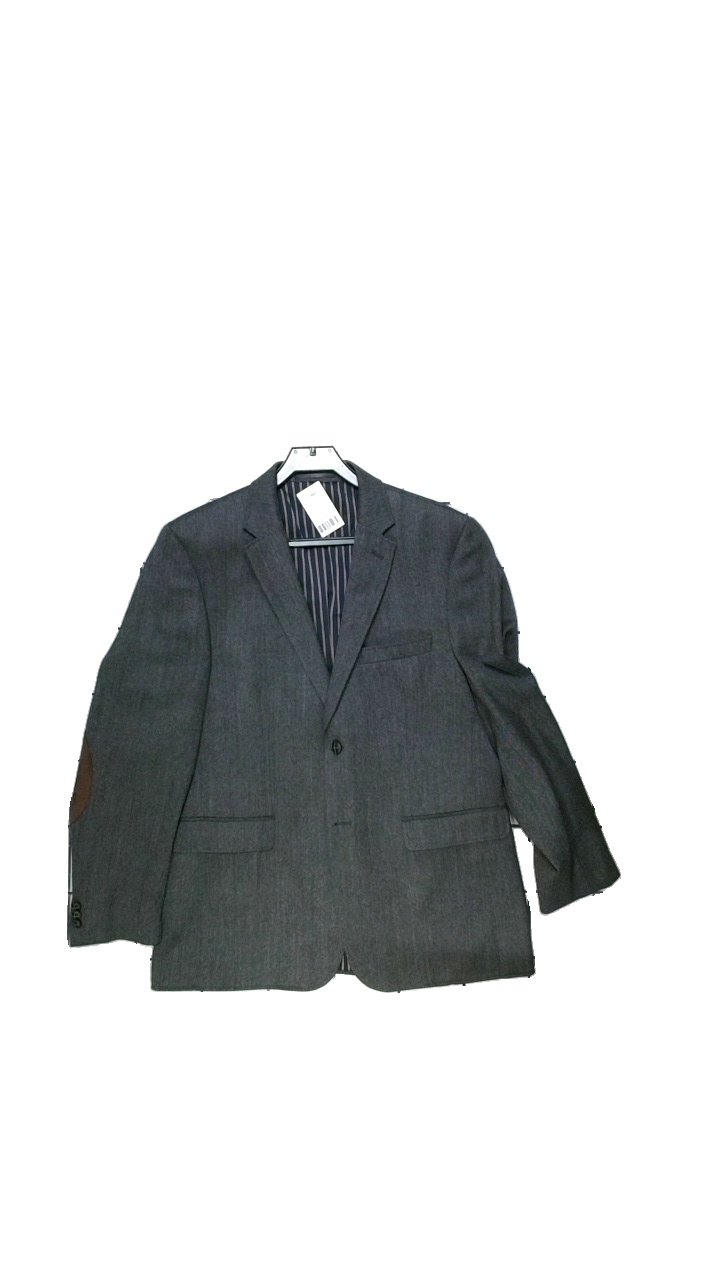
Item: Blazer (Men)
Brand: Dressman
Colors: Grey
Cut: Regular
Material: Polyester 47% Ull 47%
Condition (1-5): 4
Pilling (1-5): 4
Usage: Reuse
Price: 100-150